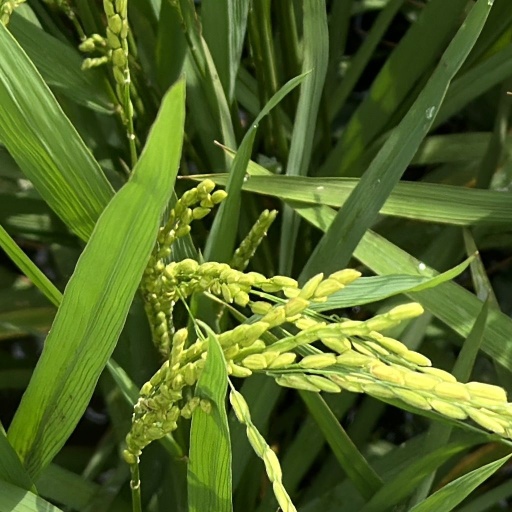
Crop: rice